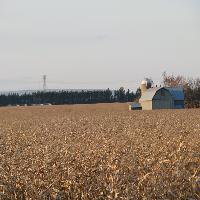
Weather: cloudy or overcast